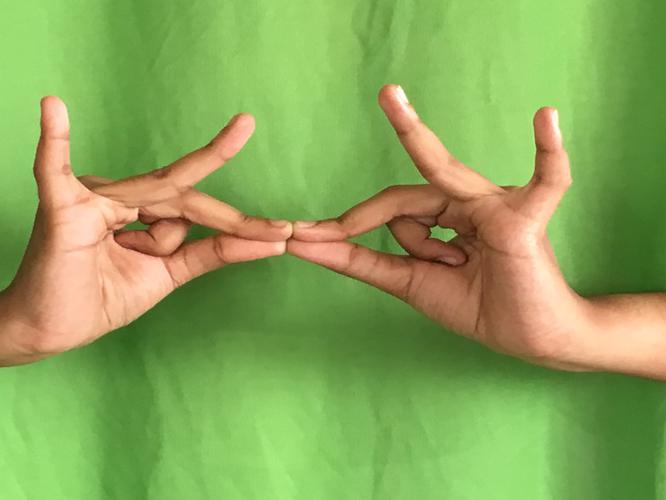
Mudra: Sakata
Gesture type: double_hand